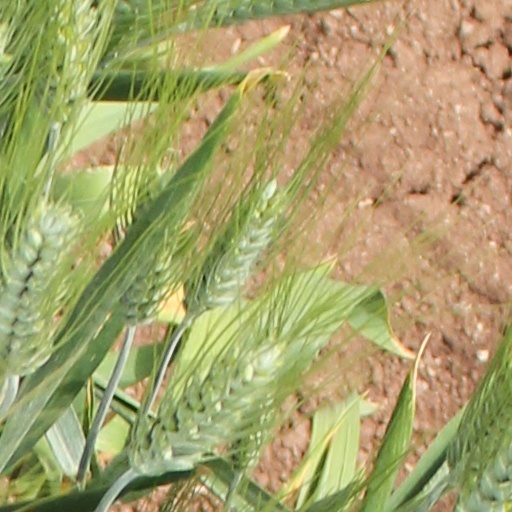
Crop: wheat